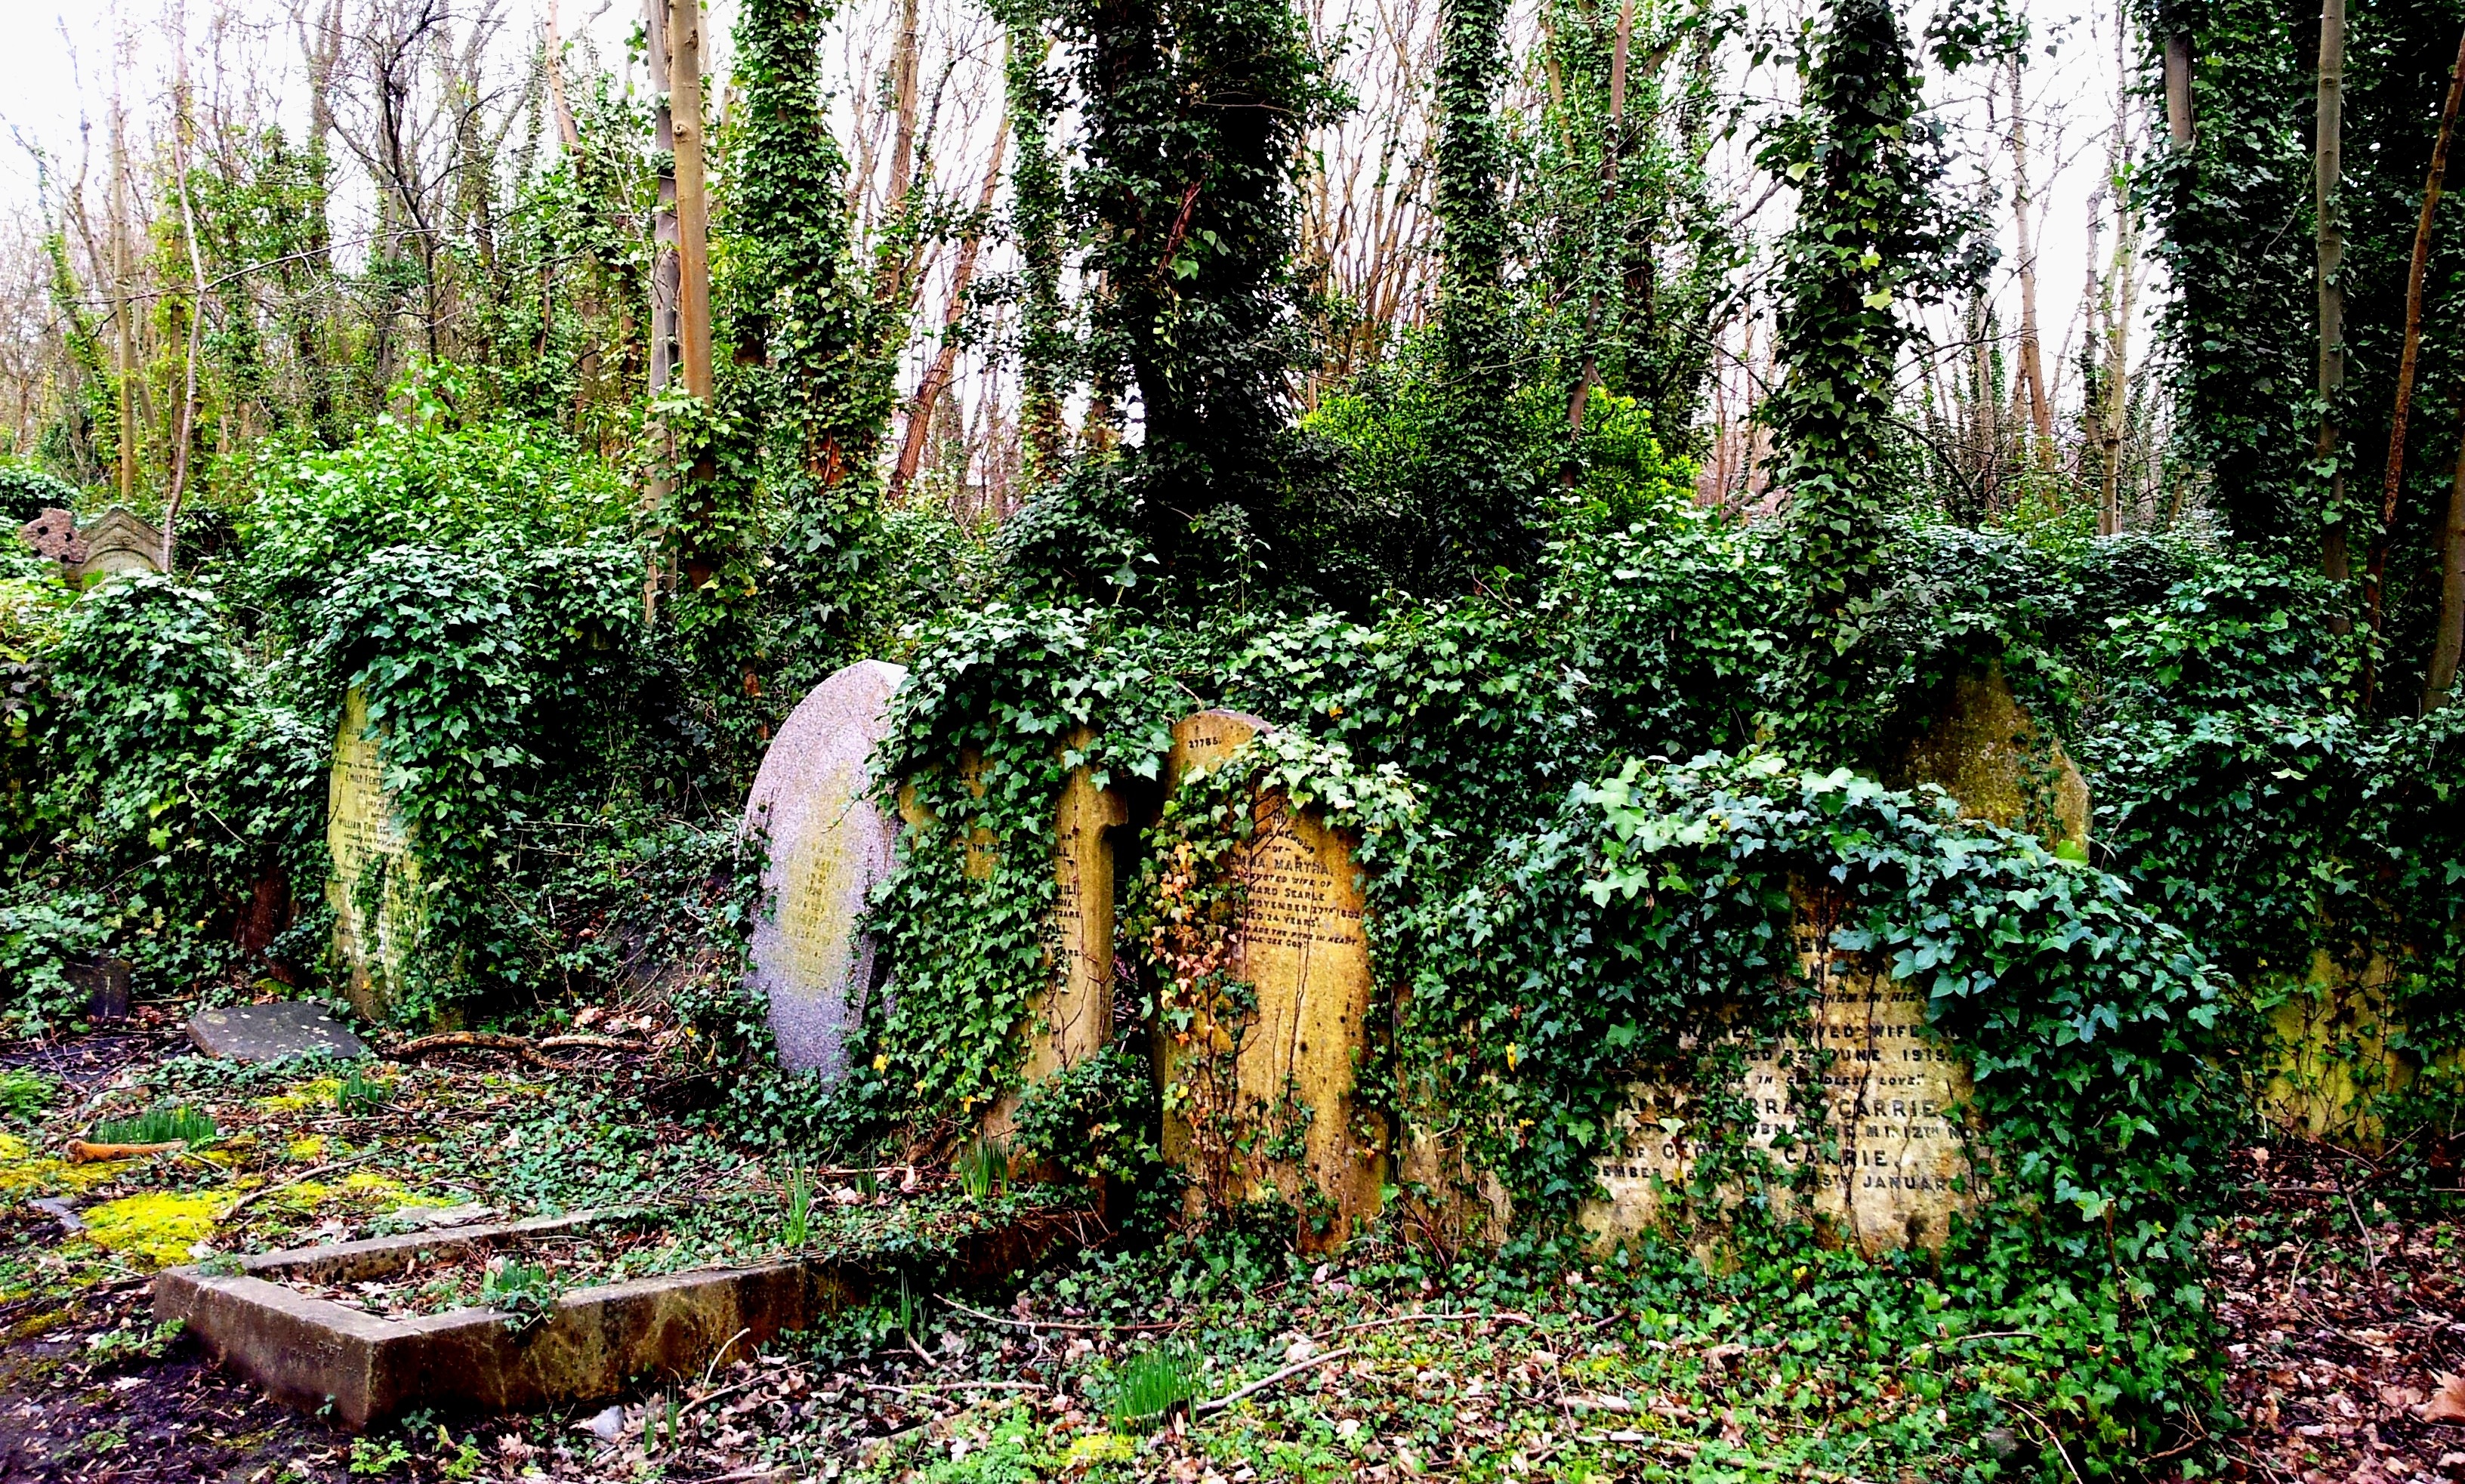
tree, forest, plant, flower, jungle, backyard, botany, cemetery, garden, tombstone, england, grave, london, spruce, shrub, rainforest, tomb, woodland, habitat, yard, ecosystem, old cemetery, biome, natural environment, woody plant